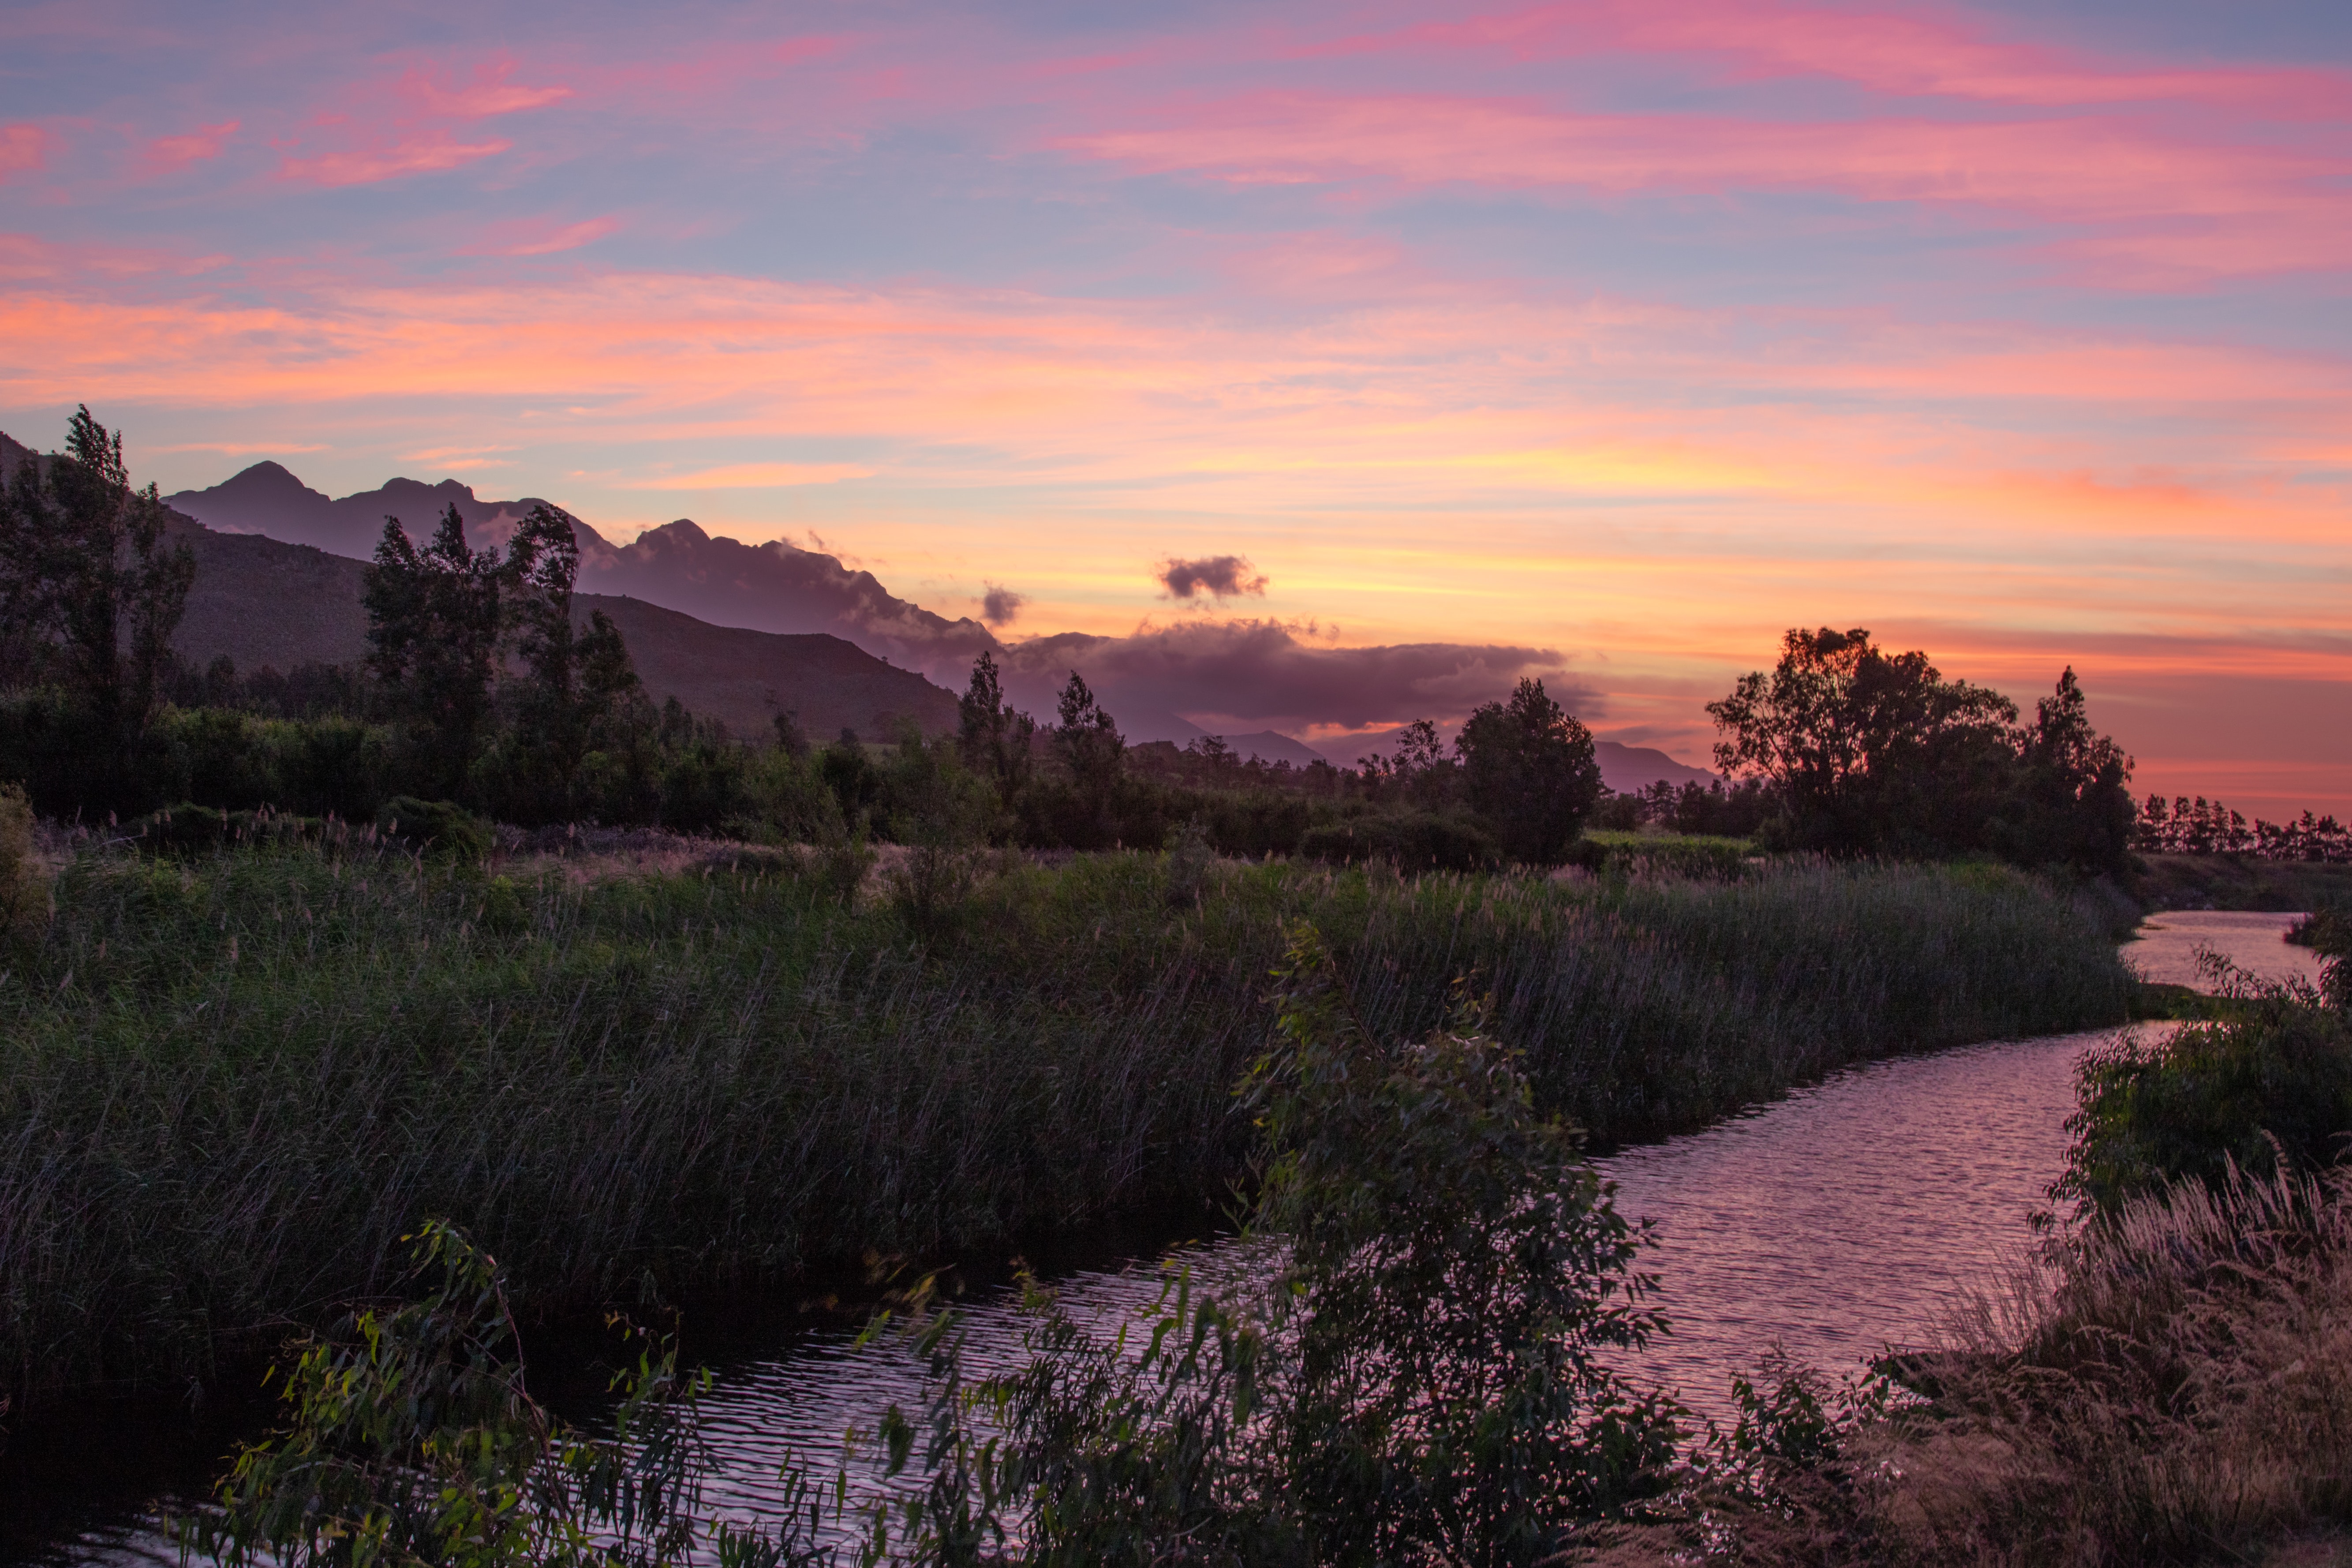
sky, nature, natural landscape, afterglow, atmospheric phenomenon, evening, morning, sunrise, sunset, dusk, reflection, dawn, wilderness, cloud, red sky at morning, horizon, landscape, river, atmosphere, sunlight, highland, hill, bank, rural area, calm, fell, national park, loch, lake